Money in the Bank ladder match

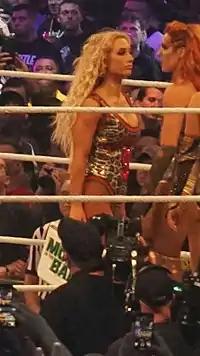
Carmella was the winner of the first women's Money in the Bank ladder match.

The 2017 Money in the Bank pay-per-view took place on June 18 at the Scottrade Center in St. Louis, Missouri as an exclusive event for the SmackDown brand. For the traditional ladder match, which had a contract for a match for SmackDown's WWE Championship (formerly WWE World Heavyweight Championship), SmackDown Commissioner Shane McMahon announced AJ Styles, Shinsuke Nakamura, Dolph Ziggler, Sami Zayn, and Baron Corbin as the original five participants. United States Champion Kevin Owens was added after he convinced Shane to make him the sixth participant. Mojo Rawley had the opportunity to make it a seven-man match if he could defeat WWE Champion Jinder Mahal, but failed to do so. At the event, Baron Corbin won the match and received a WWE Championship match contract. On the August 15, 2017 episode of "SmackDown Live", John Cena had a non-title match against WWE Champion Jinder Mahal. As Cena was pinning Mahal, Corbin attacked him, causing a disqualification. Corbin then cashed in his Money in the Bank contract on Mahal, but as soon as the bell rung, he attacked Cena, who was on the apron, allowing Mahal to quickly roll-up Corbin for the win. This made Corbin the third wrestler to unsuccessfully cash in the contract and the second to lose a cash-in match.